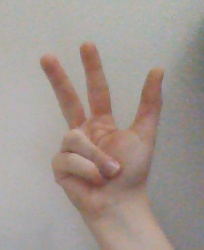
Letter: al